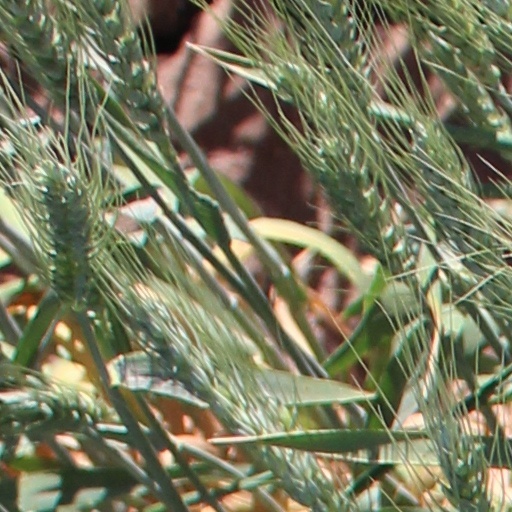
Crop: wheat